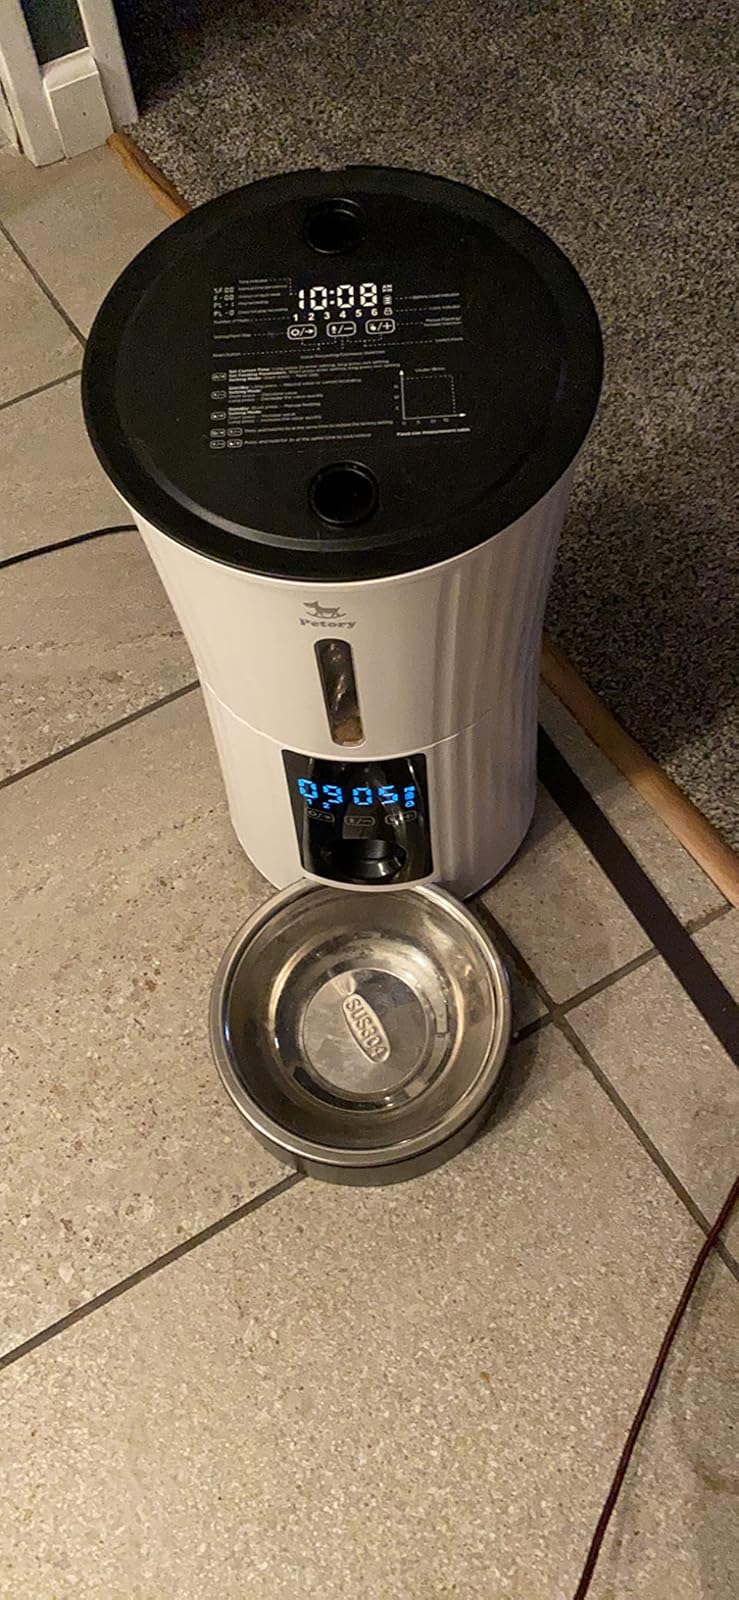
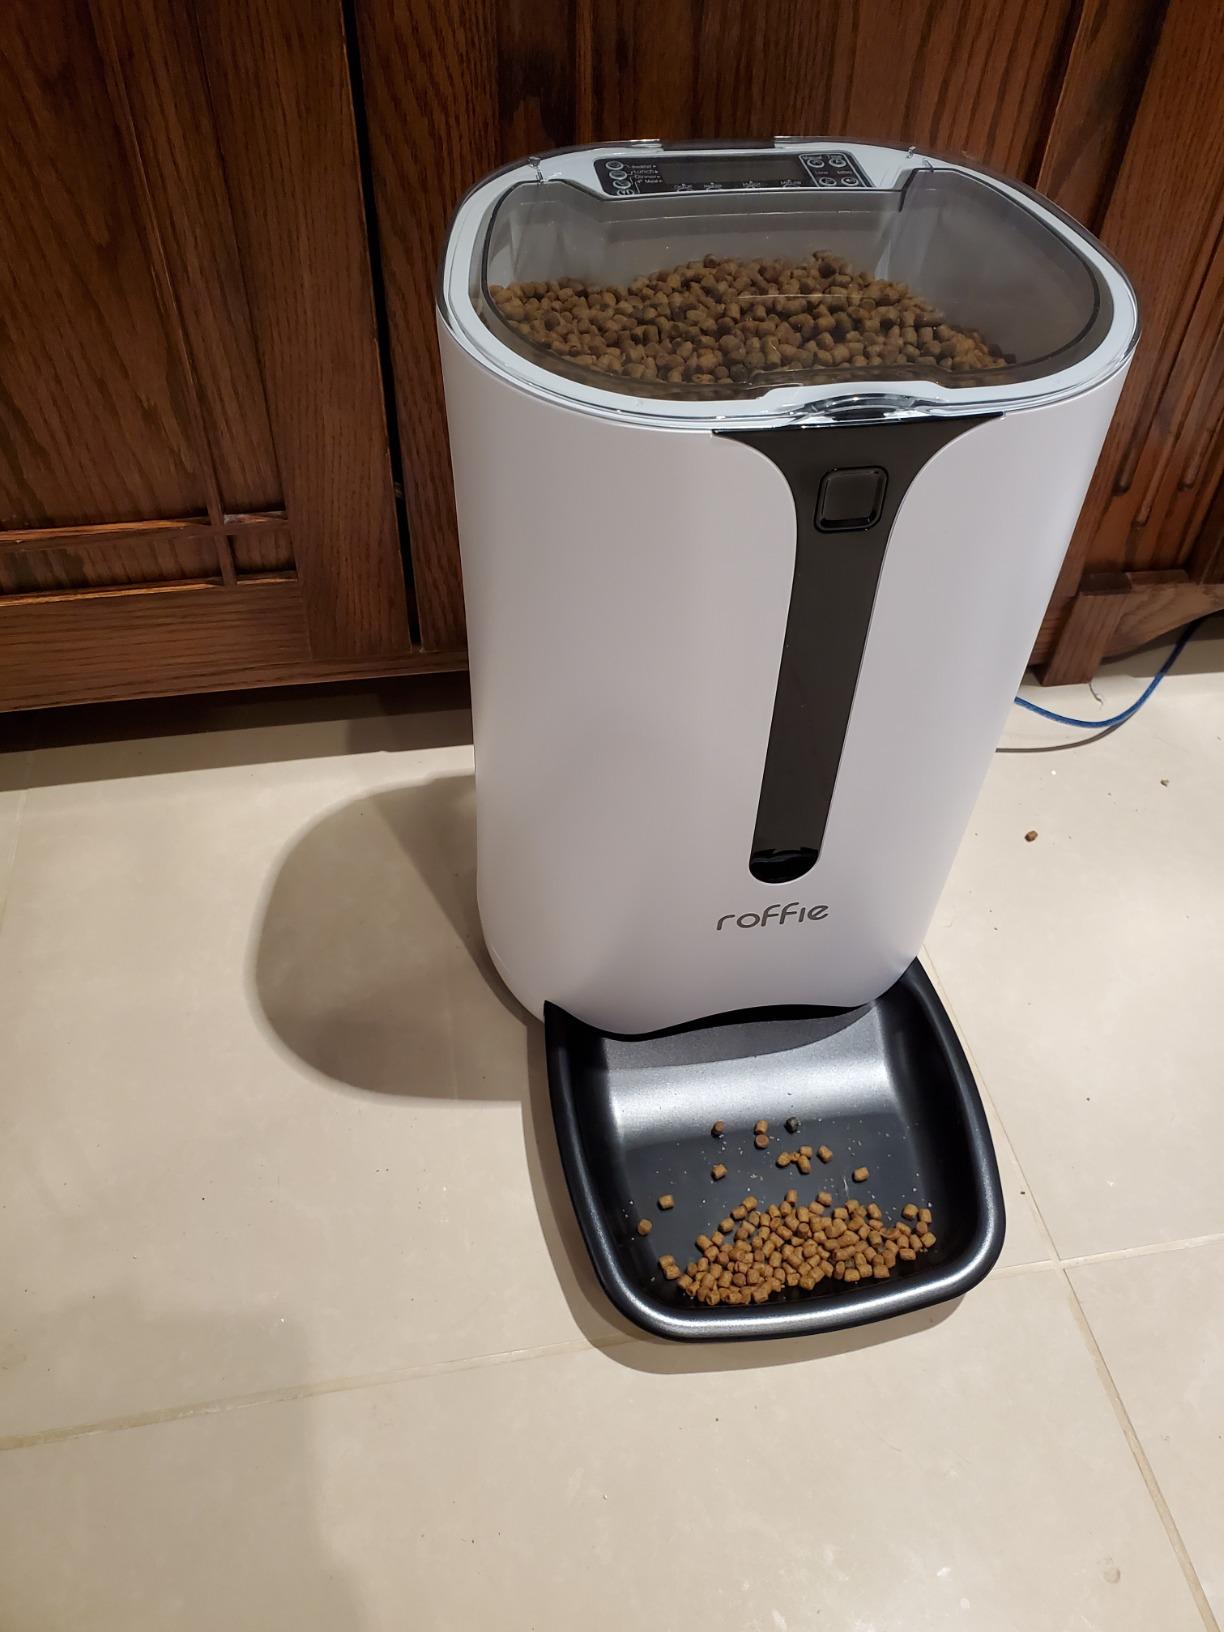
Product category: items_feeder
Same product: no